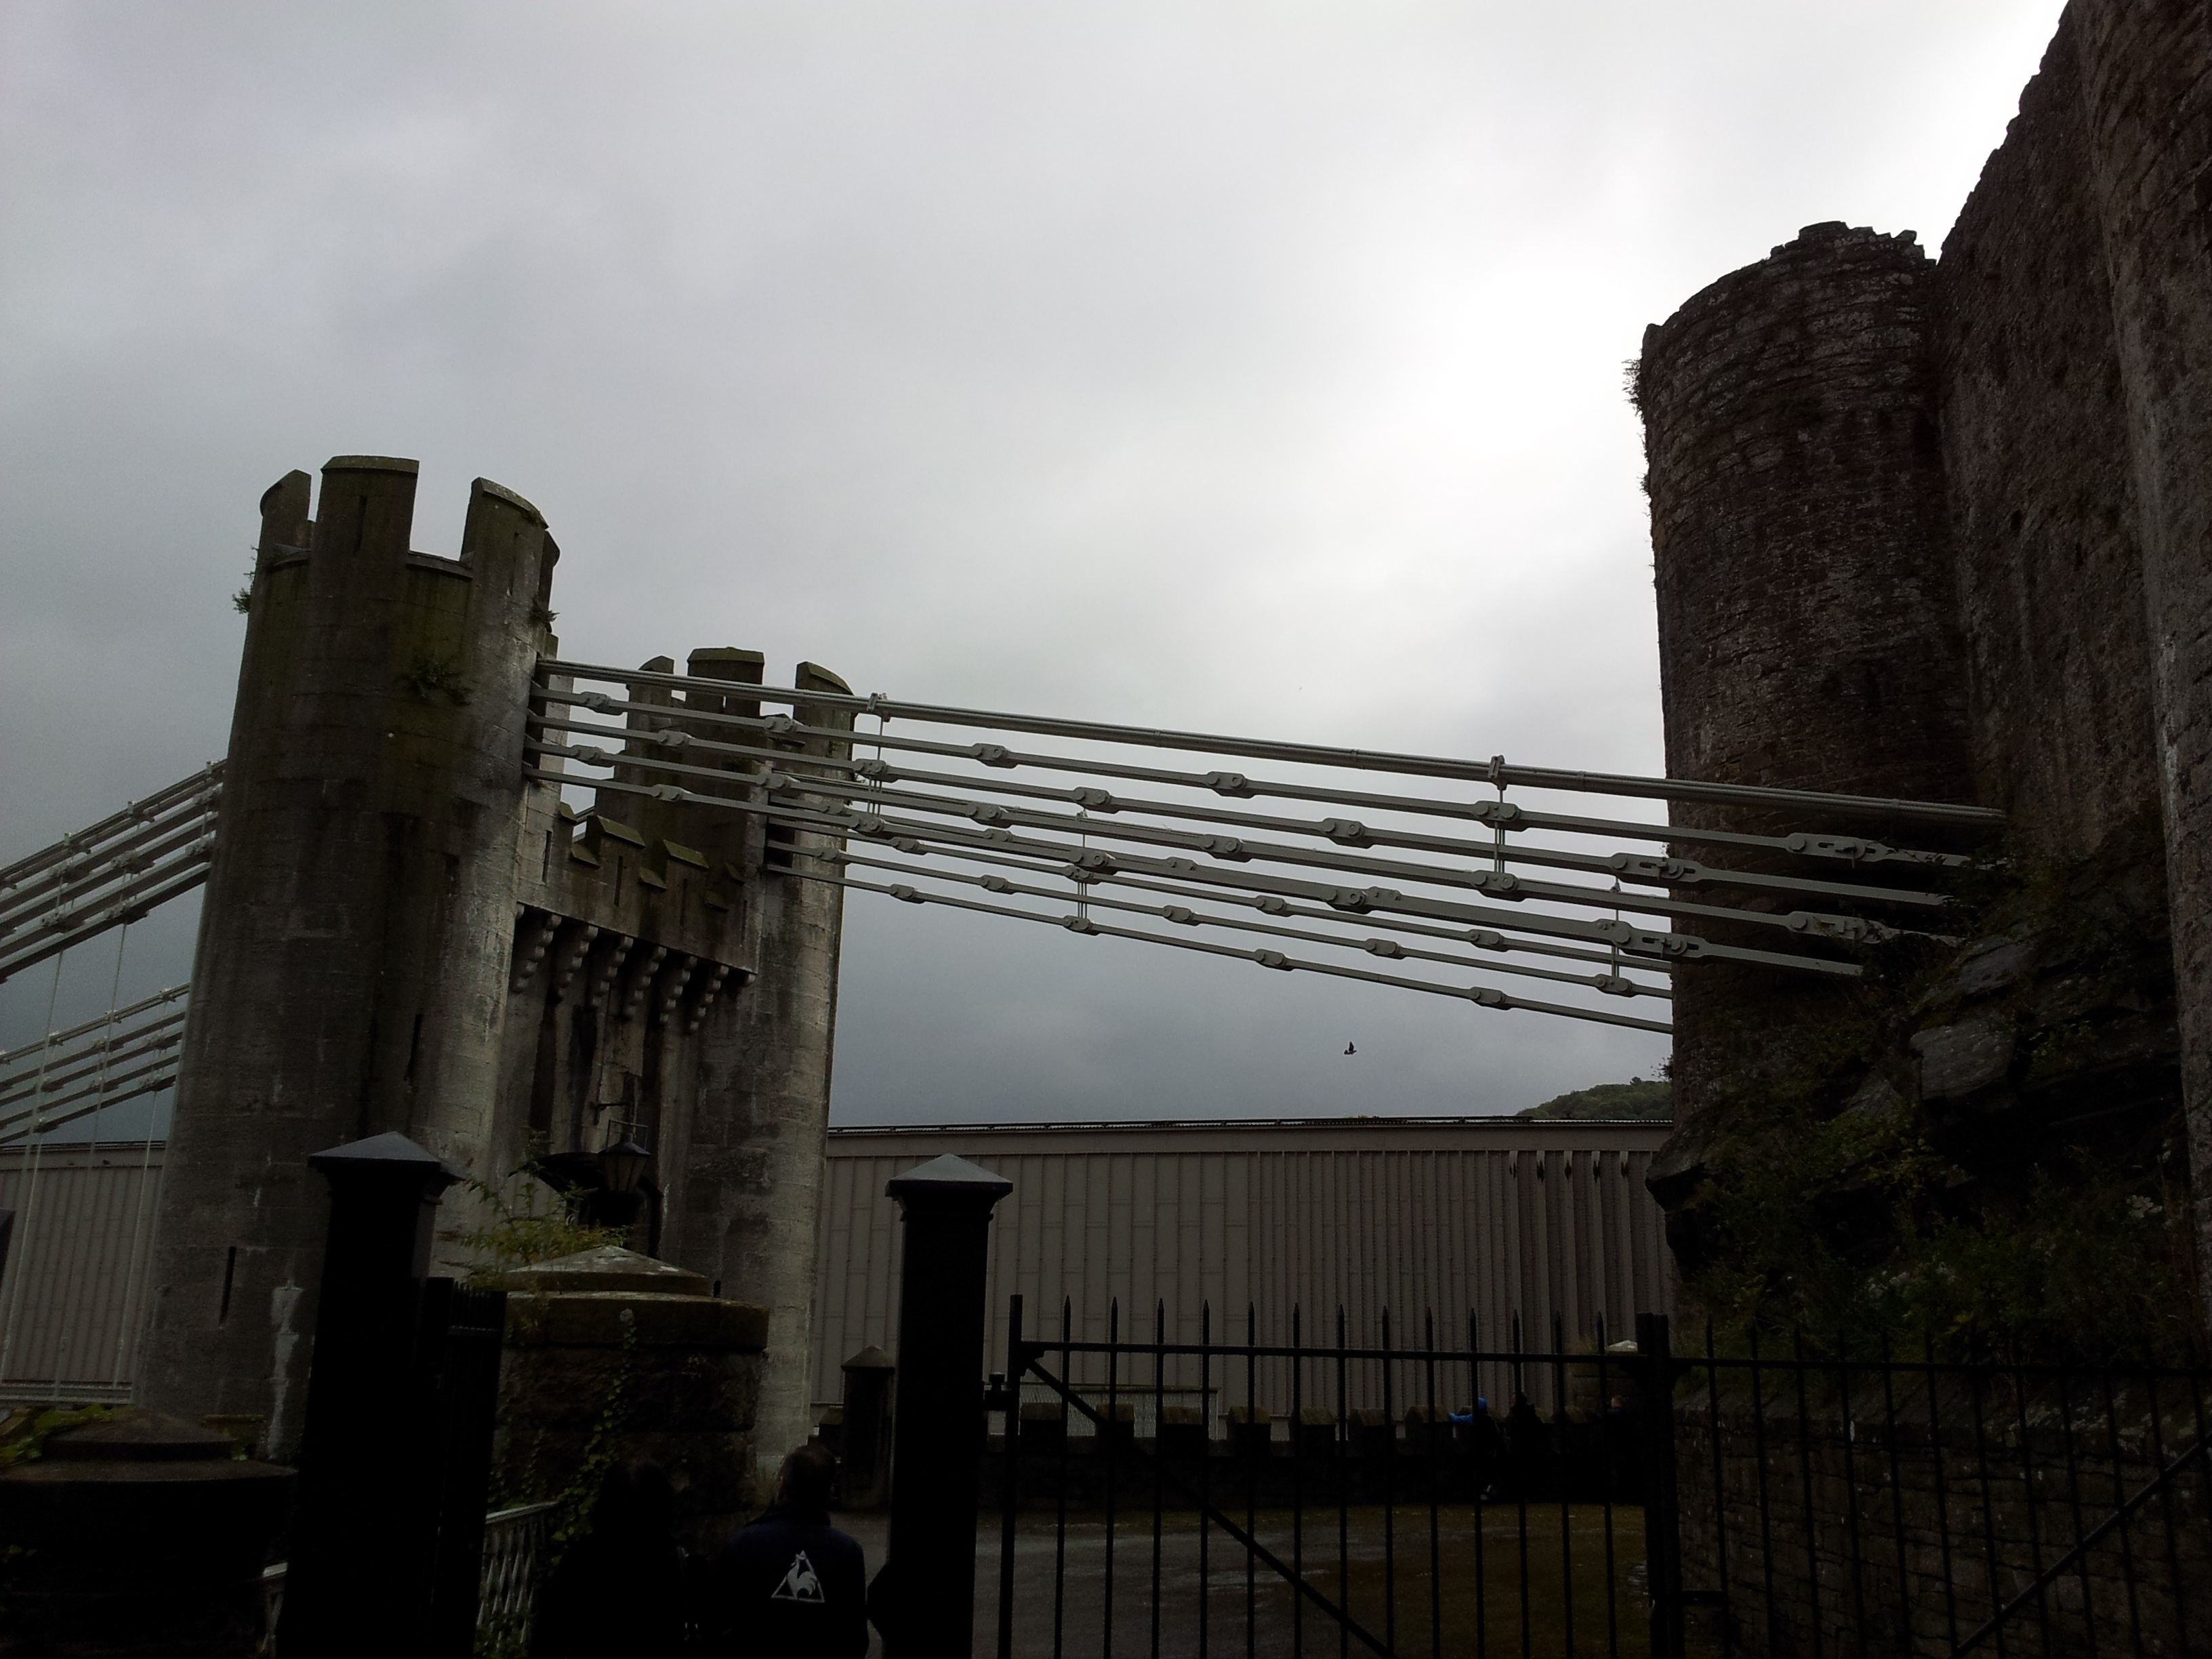
architecture, house, building, wall, temple, ruins